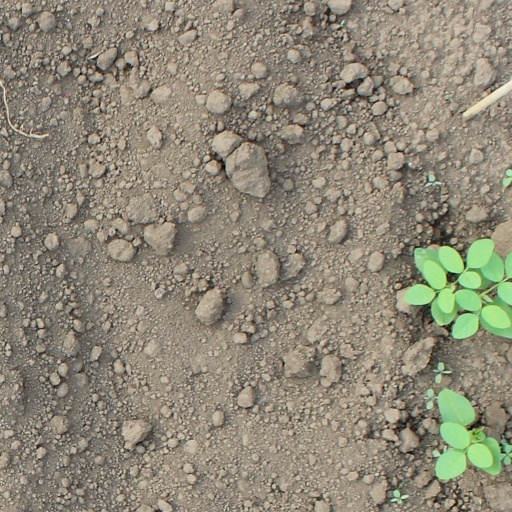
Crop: soybean